Tiger

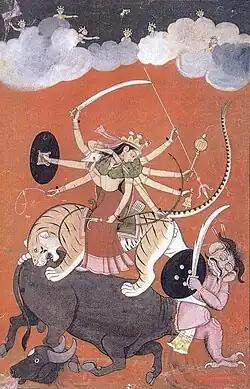
Painting of an eight-armed goddess riding a tiger biting a buffalo demon

Increases in anti-poaching patrol efforts in four Russian protected areas during 2011–2014 contributed to reducing poaching, stabilising the tiger population and improving protection of ungulate populations. Poaching and trafficking were declared to be moderate and serious crimes in 2019.